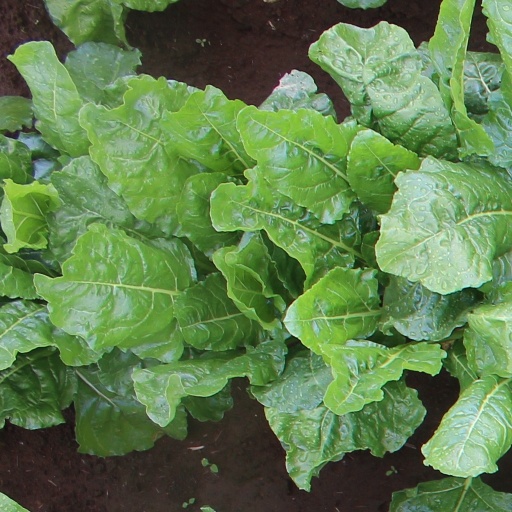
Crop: sugar beet